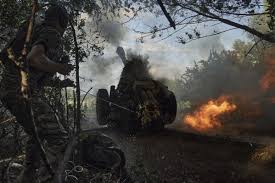
Label: Self Propelled Artillery